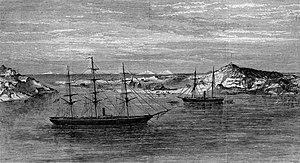
L’expédition Polaris est une expédition polaire dirigée par l'explorateur américain Charles Francis Hall et financée par le gouvernement américain qui a tenté sans succès d'atteindre le pôle Nord en 1871. Il s'agit d'une des premières tentatives sérieuses, après celle de l'officier de marine britannique William Edward Parry, qui avait réussi à atteindre, en 1827, la latitude 82°45' Nord.